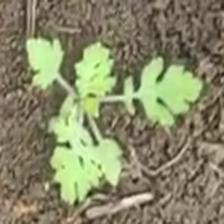
Weed species: Gajar_gavat_(Parthenium hysterophorus)